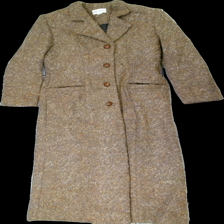
View: front
Type: Winter jacket
Category: Ladies
Brand: Not in the list
Brand text on label: anne winter
Colors: Blue, Brown, Yellow, Multicolor
Material: 82% wool 18% acrylic
Pattern: Other
Cut: Regular
Size: 36
Season: Winter
Damage location: bottom right
Damage 2 location: top center
Price range: 250-400
Recommended usage: Reuse
Description: brun kappa med flera olika färger invävda i små cirklar